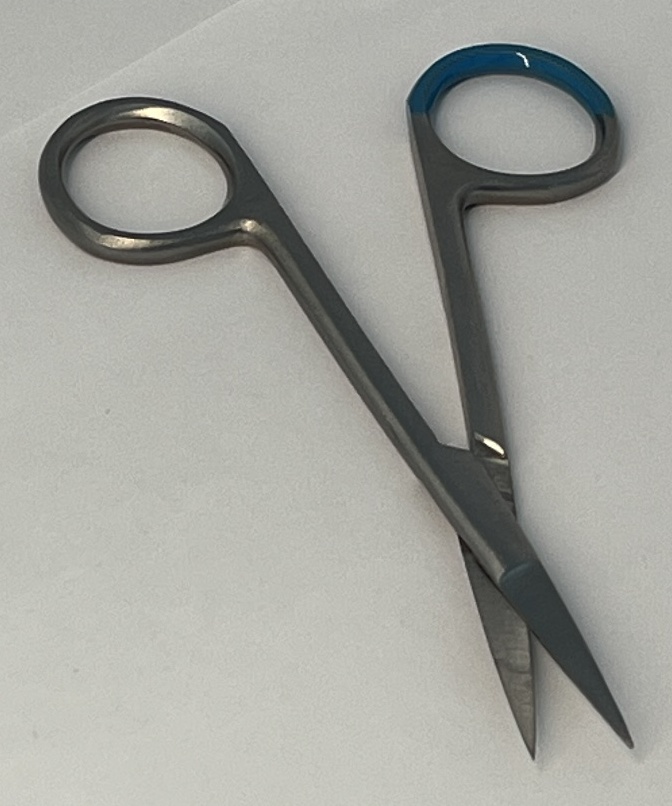
Hinged instrument state: open